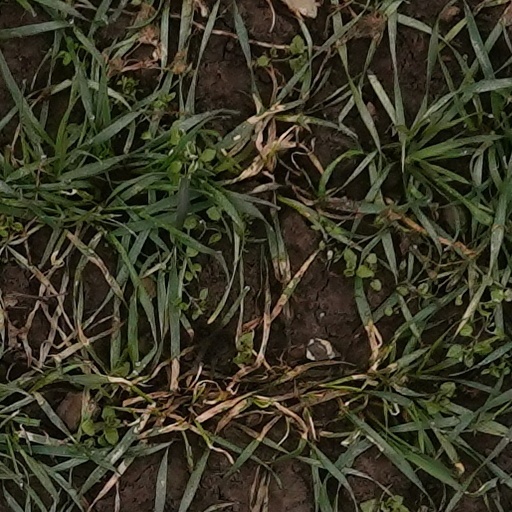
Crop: wheat